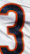
Number: 3